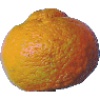
Label: mandarine